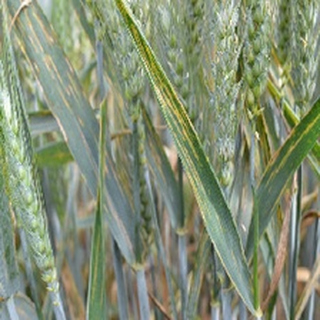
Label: wheat_yellow_rust